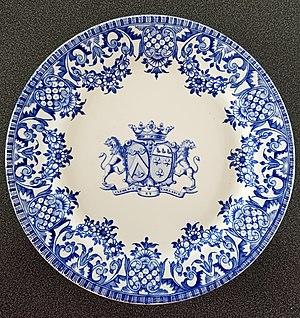
Assiette de Gien avec armoiries
Les Faïenceries de Gien sont une entreprise de fabrication de faïence fine située dans la ville française de Gien dans le département du Loiret et la région Centre-Val de Loire.